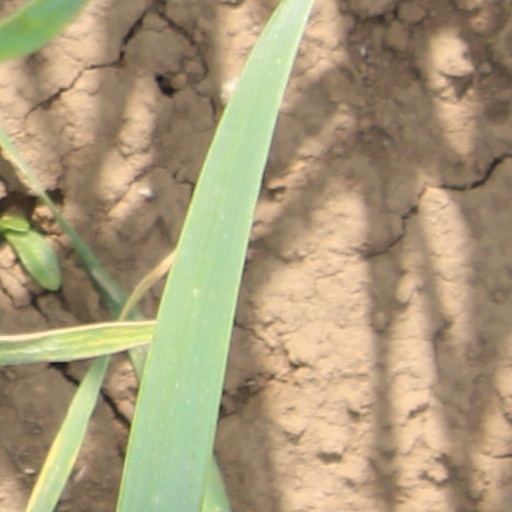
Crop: wheat